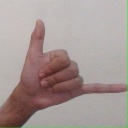
अक्षर: द